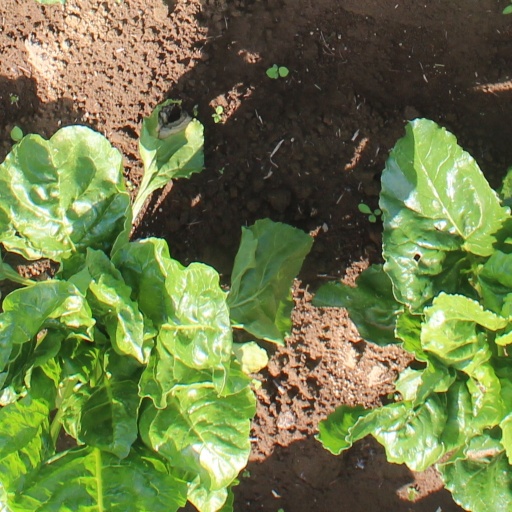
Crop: sugar beet